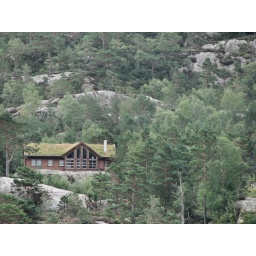
Farmhouse nestled along the stark mountain sides of Lysefjord, with traditional grass roof. They provide good insulation against the cold.